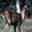
Label: deer